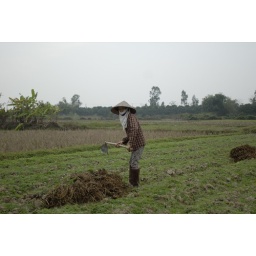
This young girl worked while boys nearby joked around on their way back from school.